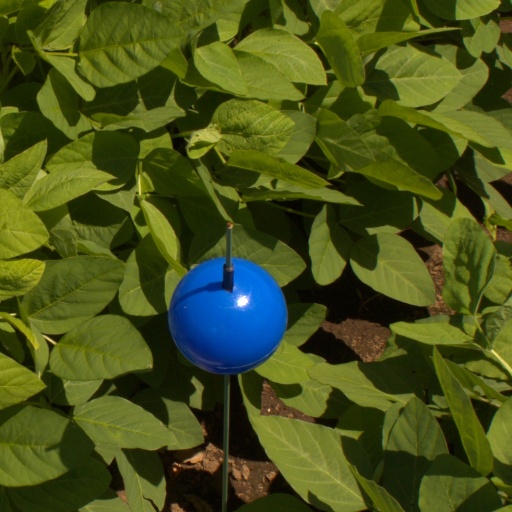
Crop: soybean